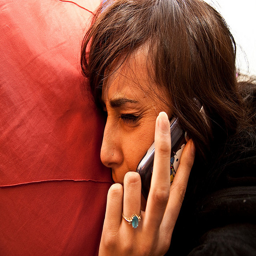
A women expressing negative feelings while on a cell phone
A woman with her head on the pillow talking on the phone.
A woman laying on a couch talking on a cell phone.
a person holding a cellular phone to their ear.
A distraught woman lying down and talking on her phone